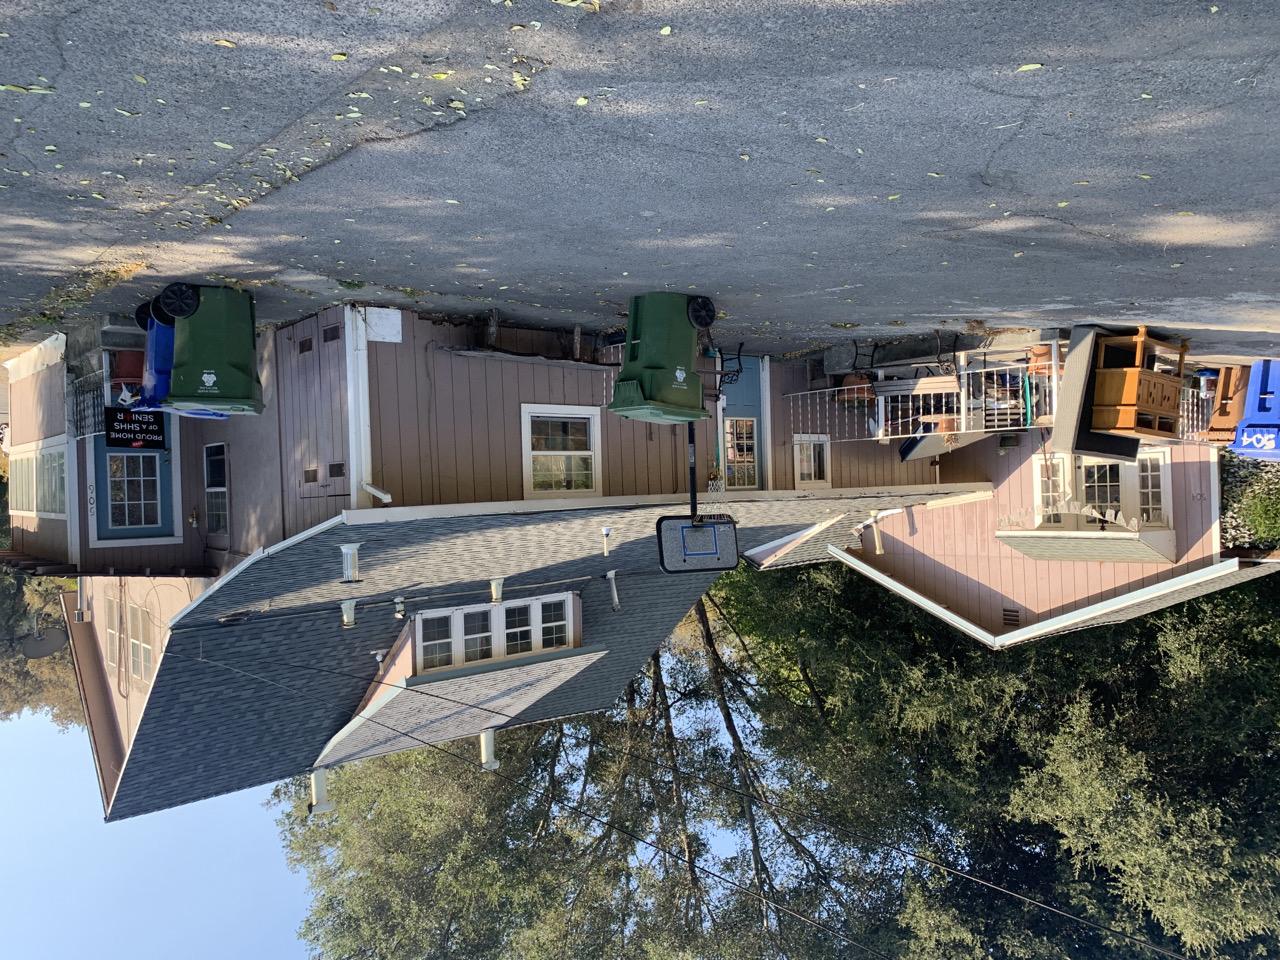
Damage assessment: no_damage